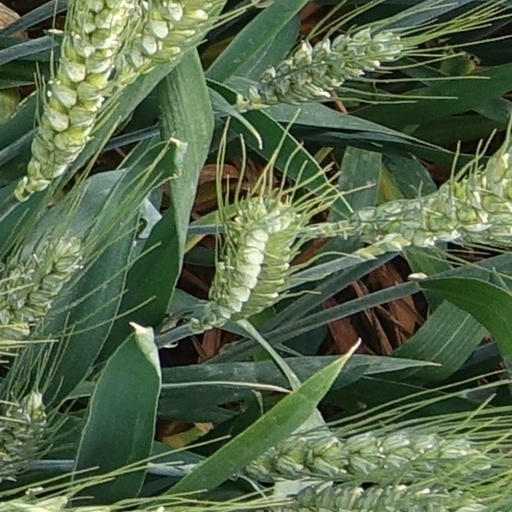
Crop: wheat